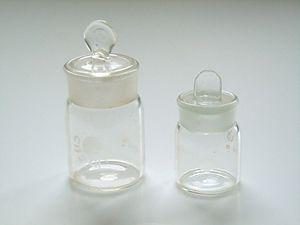
Les bouteilles de pesage sont des équipements de laboratoire utilisés pour la pesée précise de solides. Il en existe de différentes tailles, formes et contenances.